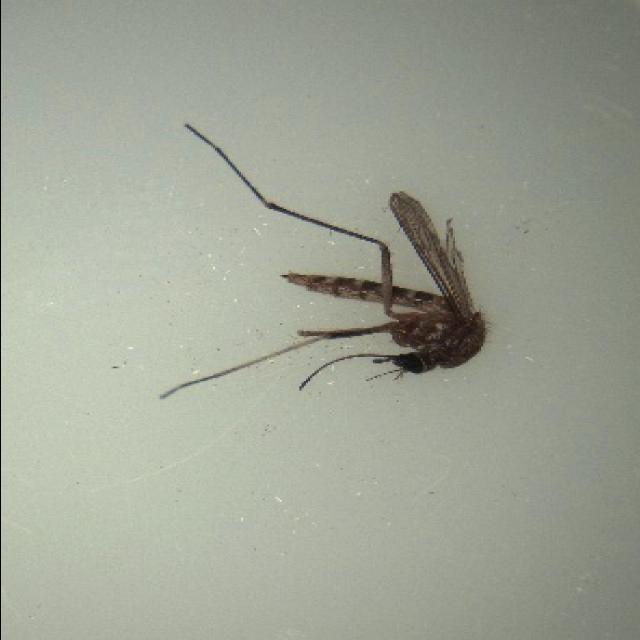
Species: aedes_vexans